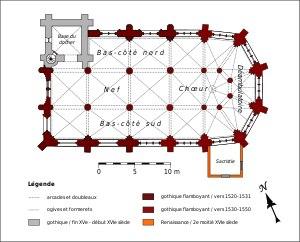
L'église Saint-Martin est une église catholique paroissiale située au Mesnil-Amelot, en France. Elle a été bâtie entre 1520 et 1550 environ dans le style gothique flamboyant, la Renaissance se manifestant juste timidement par les chapiteaux du rond-point de l'abside. L'église Saint-Martin se distingue à la fois par sa belle homogénéité, son effet monumental, sa modénature et sa sculpture très soignées, et son plan particulier avec déambulatoire, mais sans chapelles rayonnantes ni transept. Les trois vaisseaux sont de même largeur, et de proportions élancées. Elles communiquent entre eux par des grandes arcades largement ouvertes, sauf dans l'abside, où les piliers sont plus minces. L'élévation s'organise sur deux niveaux. Le deuxième niveau d'élévation, qui représente environ un tiers de la hauteur totale, comporte des murs aveugles dans les trois travées de la nef, et des fenêtres hautes dans les deux travées du chœur. La polychromie d'origine, restituée lors de la restauration de la fin du XXᵉ siècle, complète avantageusement l'architecture, ainsi que le grand retable du maître-autel de 1654.